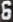
Number: 6